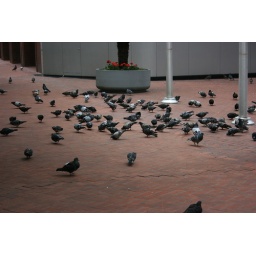
Took them during my walk on the market street in San Francisco, California